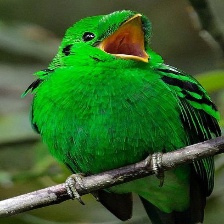
Species: GREEN BROADBILL
Scientific name: CALYPTOMENA VIRIDIS